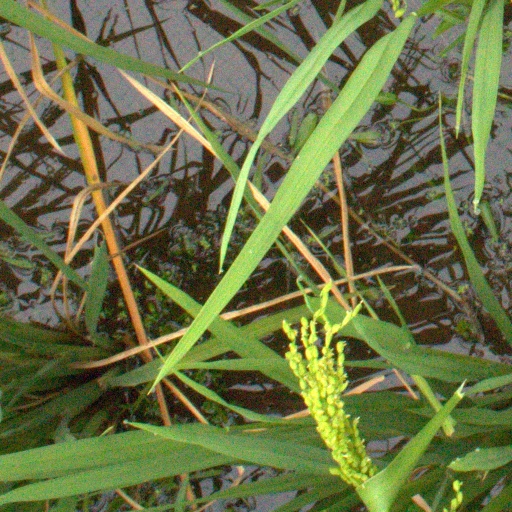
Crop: rice